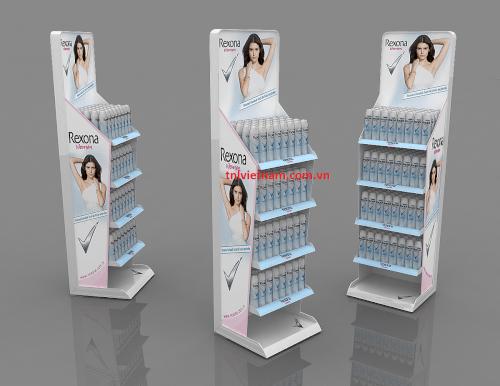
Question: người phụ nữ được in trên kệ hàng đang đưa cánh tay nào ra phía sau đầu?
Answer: người phụ nữ đang đưa cánh tay trái ra phía sau đầu